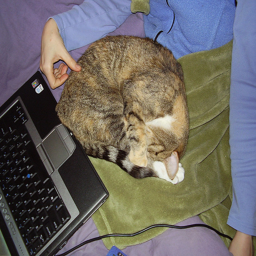
Cat curled up asleep on green blanket in front of open laptop
A cat lying down next to a laptop.
A cat that is laying on a bed near a laptop.
a cat that is sitting on some ones lap
Cat laying on someones lap with a laptop computer next to it.